Little Turtle

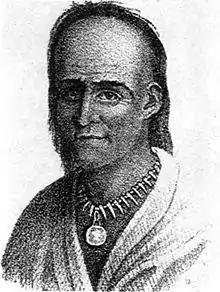
Lithograph of Little Turtle, reputedly based upon a lost portrait by Gilbert Stuart that was destroyed when the British burned Washington, D.C., in 1813.

Little Turtle (1747 July 14, 1812) was a Sagamore (chief) of the Miami people, who became one of the most famous Native American military leaders. Historian Wiley Sword calls him "perhaps the most capable Indian leader then in the Northwest Territory," although he later signed several treaties ceding land, which caused him to lose his leader status during the battles which became a prelude to the War of 1812. In the 1790s, Mihšihkinaahkwa led a confederation of native warriors to several major victories against U.S. forces in the Northwest Indian Wars, sometimes called "Little Turtle's War", particularly St. Clair's defeat in 1791, wherein the confederation defeated General Arthur St. Clair, who lost 900 men in the most decisive loss by the U.S. Army against Native American forces.